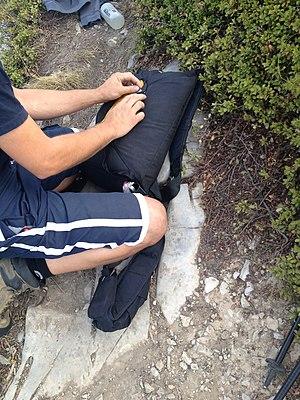
Matériel BASE
Le base-jump ou saut extrême est un sport extrême consistant à sauter en parachute à partir d'immeubles, d'antennes, de ponts ou de falaises. Il combine d'autres disciplines